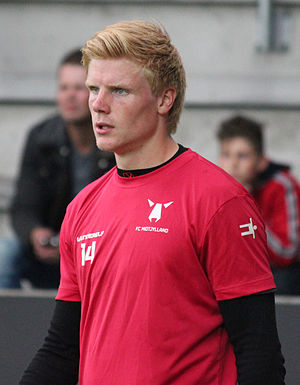
Jakob Haugaard (fodboldspiller)
Haugaard i 2013 med FC Midtjylland
Jakob Haugaard er en dansk fodboldspiller, der spiller som målmand for AIK Fotboll. Han kom til denne klub i januar 2020 efter fire sæsoner i Stoke City F.C..